The Last Hunt

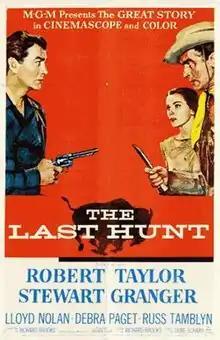
Theatrical Film Poster

The Last Hunt is a 1956 American Western film directed by Richard Brooks and starring Robert Taylor and Stewart Granger, with Lloyd Nolan, Debra Paget and Russ Tamblyn. It was produced by Dore Schary at Metro-Goldwyn-Mayer. The screenplay was by Richard Brooks from the novel "The Last Hunt", by Milton Lott. The music score was by Daniele Amfitheatrof and the cinematography by Russell Harlan.